Cerebral folate deficiency

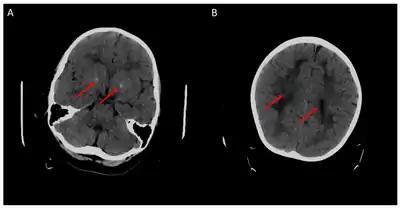
Cerebral CT-scan at 4 years old. Red arrows show brain calcifications (A) and diffuse white matter abnormalities (B). From Mafi et al., 2020

Children with the "FOLR1" mutation are born healthy. Symptoms typically appear at about 5 to 24 months of age. The symptoms get worse with time. Without treatment there may be poor muscle tone, trouble with coordination, trouble talking, and seizures. In addition, signs of psychomotor retardation, sleep disturbances, cerebellar ataxia, and delayed development of head growth can occur. At around age three, visual disturbances can develop, and sensorineural hearing loss can occur at around age six. In children with cerebral folate deficiency, the cerebrospinal fluid shows low levels of 5MTHF, and a loss of white matter in the brain (leukodystrophy) may occur. As a result of the decreased levels of 5MTHF, the child experiences low levels of Vitamin B folate. There is inability for the 5MTHF to be transported across the blood-brain barrier, resulting in symptoms of seizures, delayed cognitive and motor processing, and autistic features.